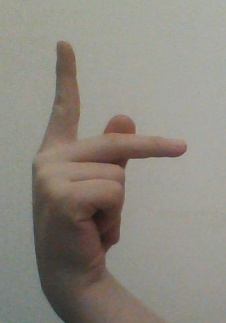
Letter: dha